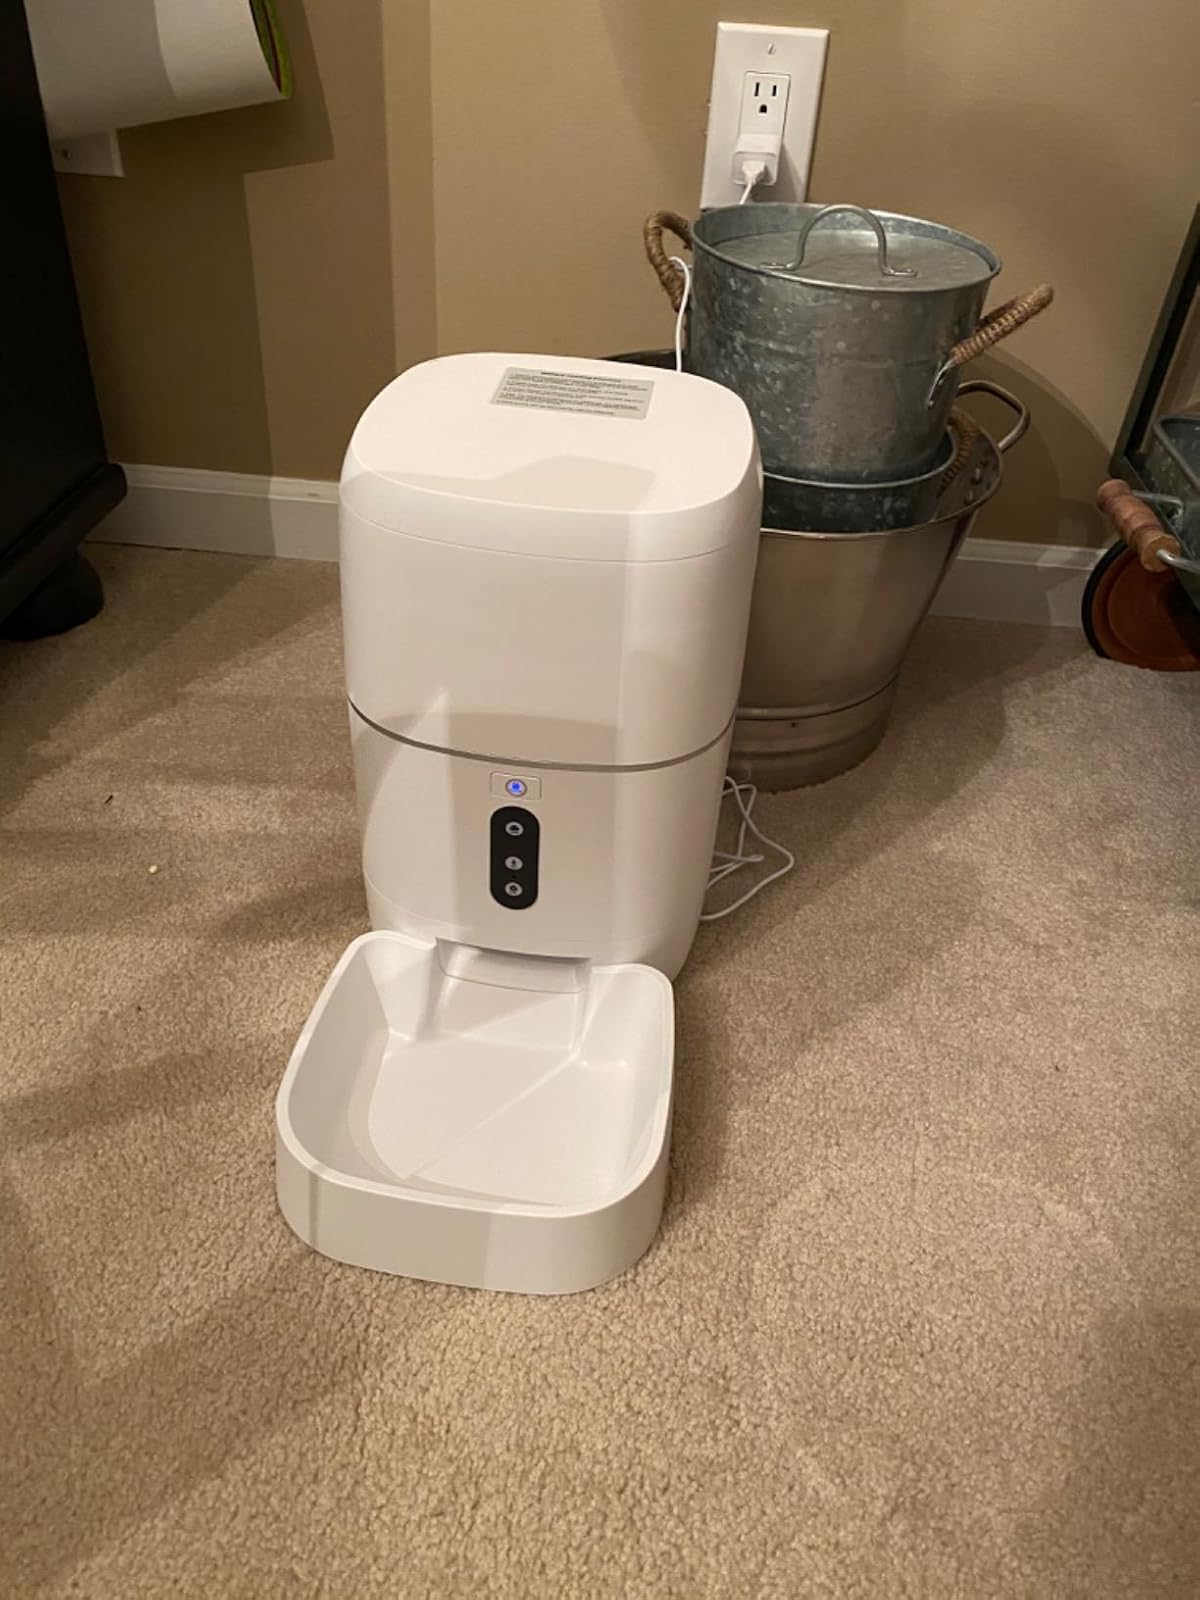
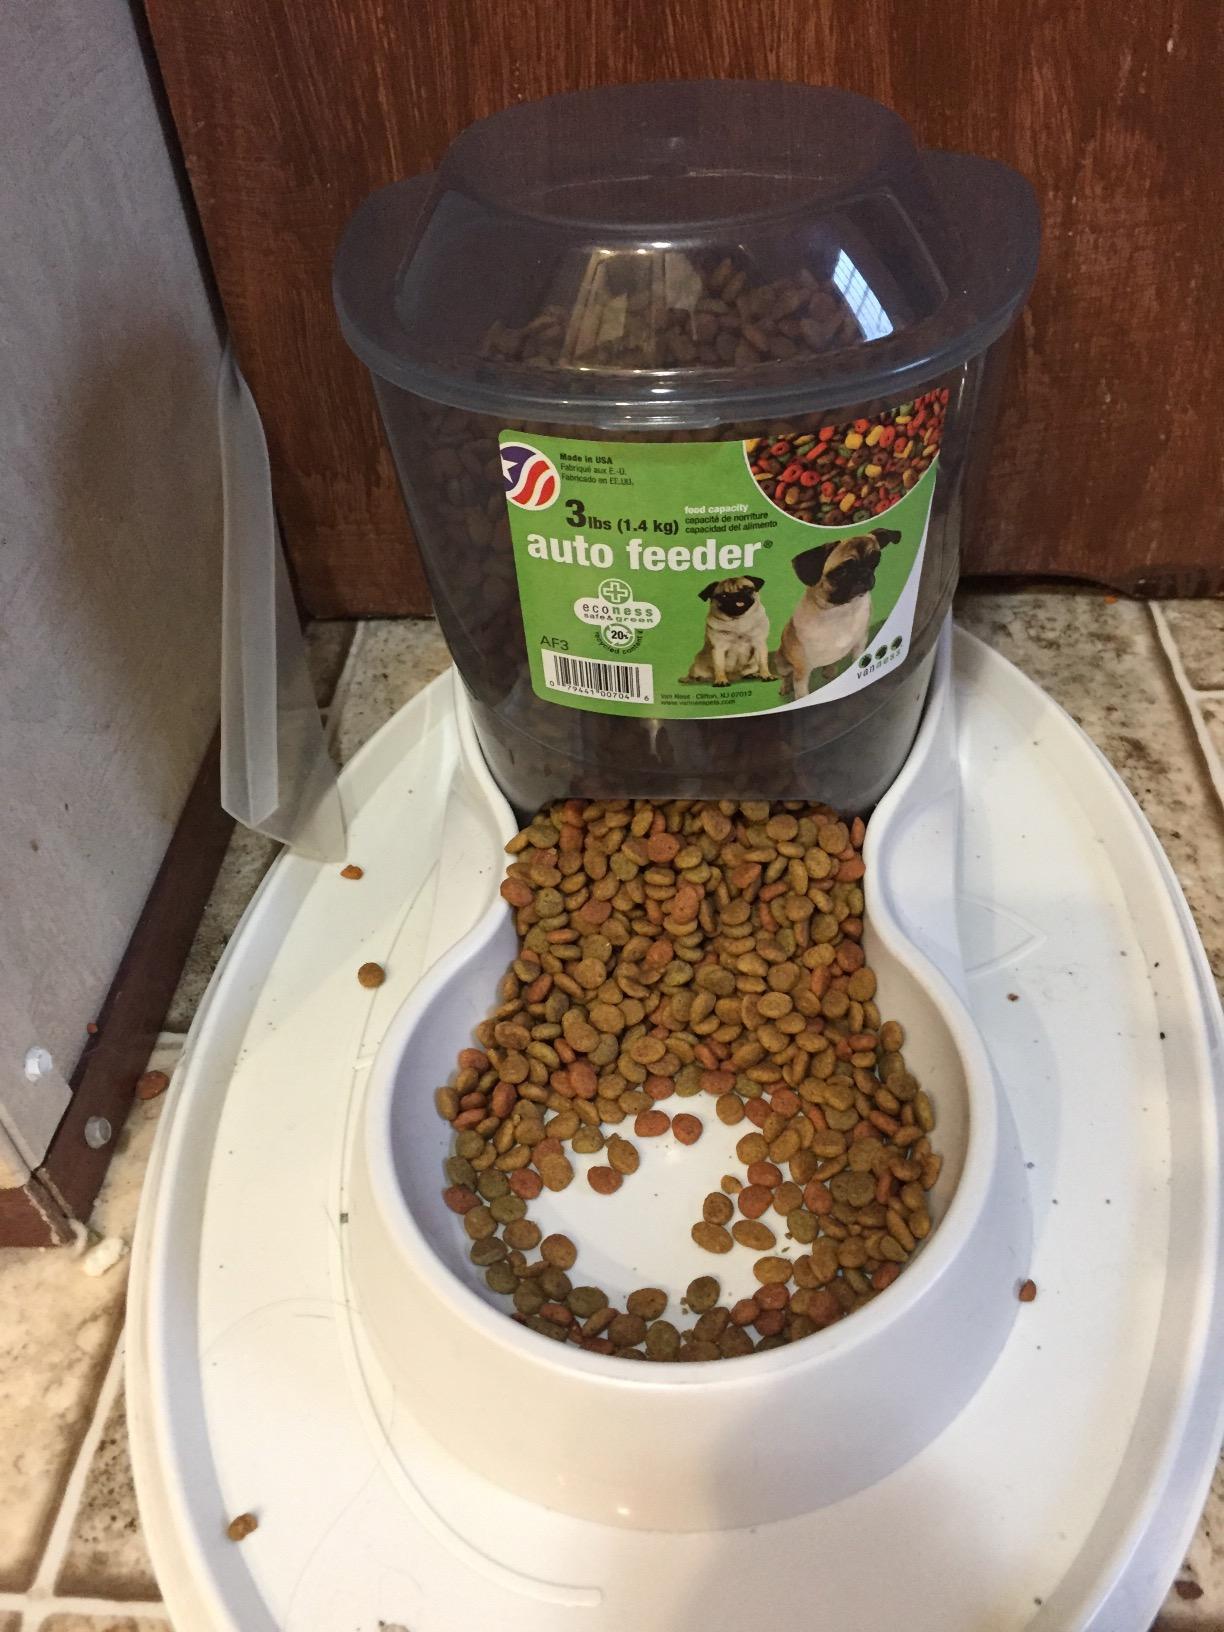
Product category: items_feeder
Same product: no